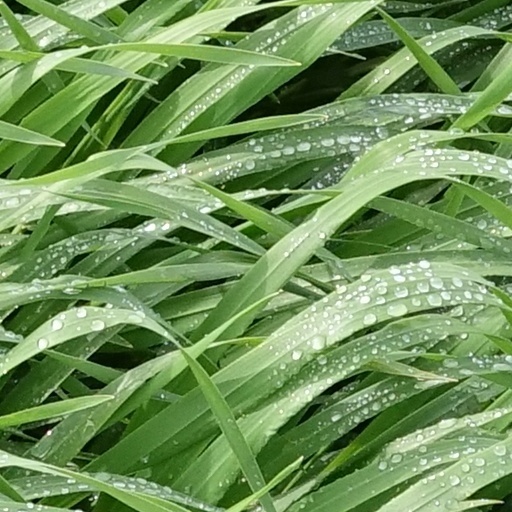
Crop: wheat